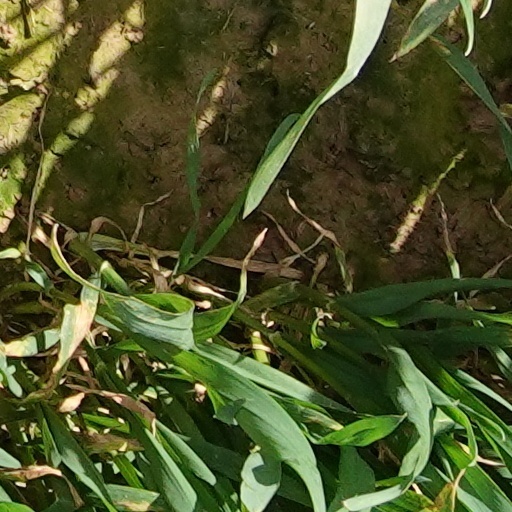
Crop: wheat